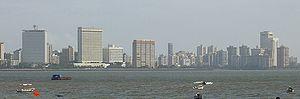
Les évènements de l'année 2008 en Inde.